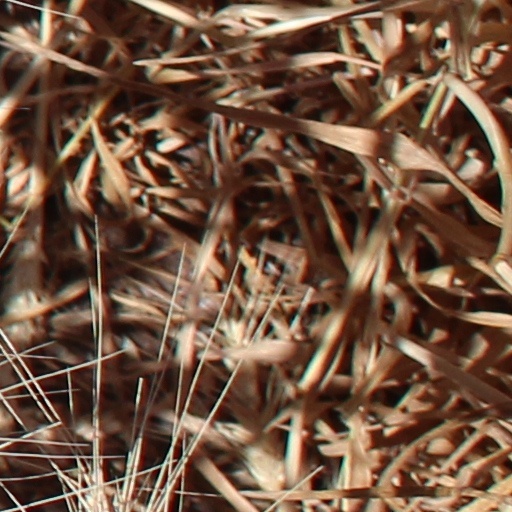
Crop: wheat